Our Lady of Ipswich

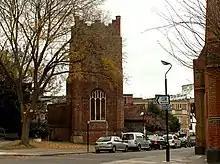
St Mary at the Elms

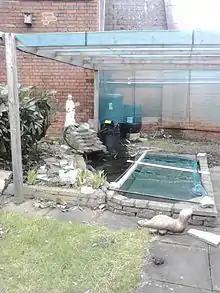
A modern replica of Our Lady of Ipswich at St Pancras Church, Ipswich

A modern shrine is now in the Church of England parish church of St Mary at the Elms, a short distance away from the medieval location.